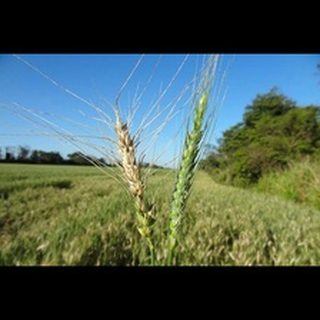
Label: wheat_blast